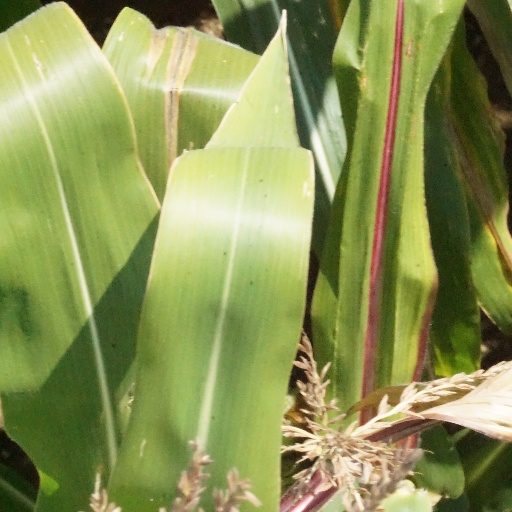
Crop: maize; corn